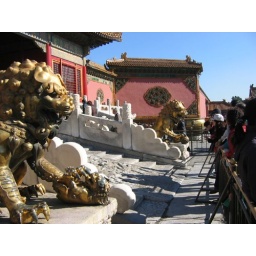
Inside the Forbidden City, Nov 3. Another wonderful female lion with cub. Male partner visible in the background.